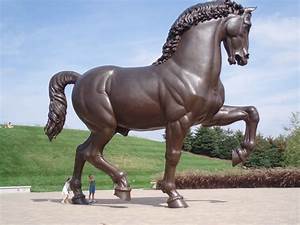
Label: horse